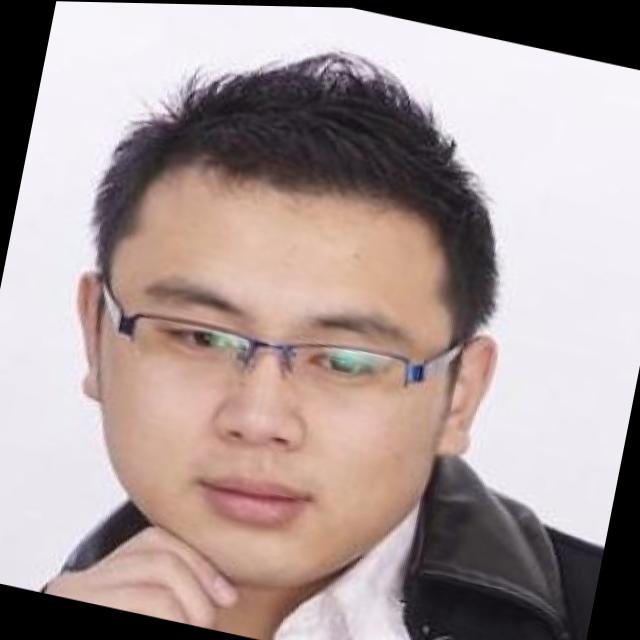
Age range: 21-44